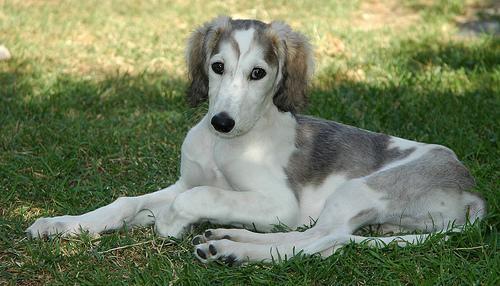
Saluki